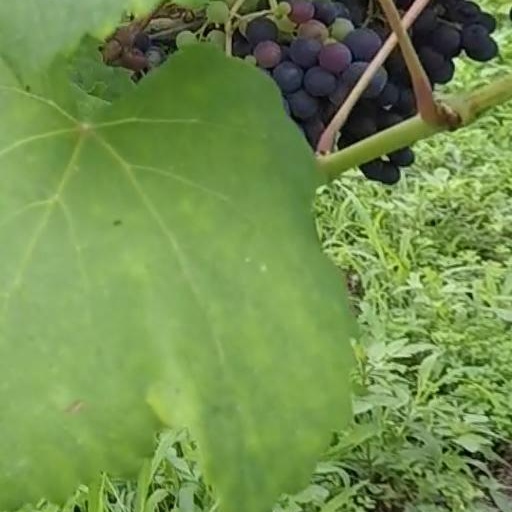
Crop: grape